VMGR-152

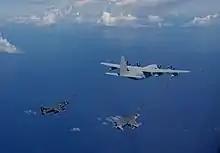
Sumos conducting Aerial Refueling with two AV-8B Harriers

VMJ-253 was awarded the Distinguished Unit Citation as part of the 1st Marine Division (Reinforced) for the Guadalcanal Campaign. The squadron also received a Navy Unit Commendation for its operations as part of SCAT from December 1942 to July 1944.